BMW i

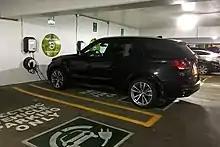
The BMW X5 xDrive40e is a plug-in hybrid with an all-electric range of that uses BMW i cars technology.

Launched in Europe and the U.S. in 2015, the BMW X5 xDrive40e is the first plug-in hybrid released under the core BMW brand. The use of BMW's eDrive technology on the established X5 platform is a direct technology transfer from the BMW i cars, in particular, from the BMW i8 technology.